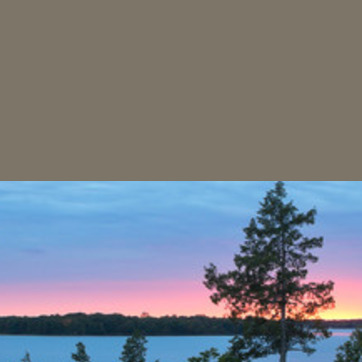
Material: sky